Tyrol

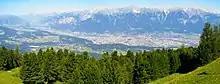
Innsbruck with the Nordkette

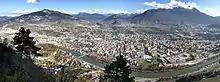
Trento

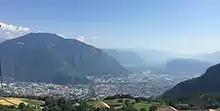
Bolzano

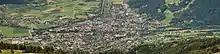
Lienz

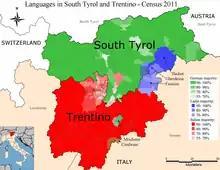
Language distribution in Trentino-South Tyrol

Tyrol can be subdivided into 5 different language groups. In addition to the majority languages such as German and Italian, languages such as Ladin, Cimbrian and Mócheno are also spoken. The last three languages are recognized as minority languages. These language groups are mostly located in the Trentino-Alto Adige region and are thus promoted and protected by the region.